Chicha

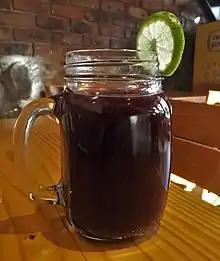
Chicha morada in a glass, garnished with a slice of lime

Chicha de jora is a corn beer prepared by germinating maize, extracting the malt sugars, boiling the wort, and fermenting it in large vessels, traditionally huge earthenware vats, for several days. The original Quechua name is "aqa" ~ "aqha" (Ayacucho vs. Cuzco-Bolivia varieties), and it is traditionally made and sold in chicherías, called also "aqa wasi" or "aqha wasi" (lit. “chicha house”).